Immunization

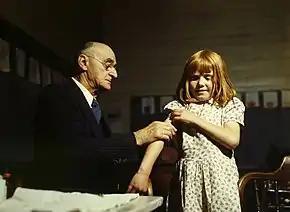
Dr. Schreiber of San Augustine giving a typhoid inoculation at a rural school, San Augustine County, Texas. Transfer from U.S. Office of War Information, 1944.

Immunization, or immunisation, is the process by which an individual's immune system becomes fortified against an infectious agent (known as the immunogen). When this system is exposed to molecules that are foreign to the body, called "non-self", it will orchestrate an immune response, and it will also develop the ability to quickly respond to a subsequent encounter because of immunological memory. This is a function of the adaptive immune system. Therefore, by exposing a human, or an animal, to an immunogen in a controlled way, its body can learn to protect itself: this is called active immunization. The most important elements of the immune system that are improved by immunization are the T cells, B cells, and the antibodies B cells produce. Memory B cells and memory T cells are responsible for a swift response to a second encounter with a foreign molecule. Passive immunization is direct introduction of these elements into the body, instead of production of these elements by the body itself.